Political positions of Joe Lieberman

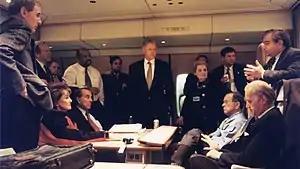
Lieberman (second from the left) and Senate colleagues with President Bill Clinton and his national security team on Air Force One to Bosnia in 1997

According to a 2003 article in the "Boston Globe", Lieberman "initially supported the Vietnam War, then changed his mind in late 1967, when he decided it was 'the wrong place to be.' He has firmly backed every military action since then: Grenada, Libya, Panama, Kosovo, Afghanistan, and both Gulf wars." Since that time, he had repeatedly urged new American attacks against Iran, Syria and, most recently, action in Yemen against terrorists.